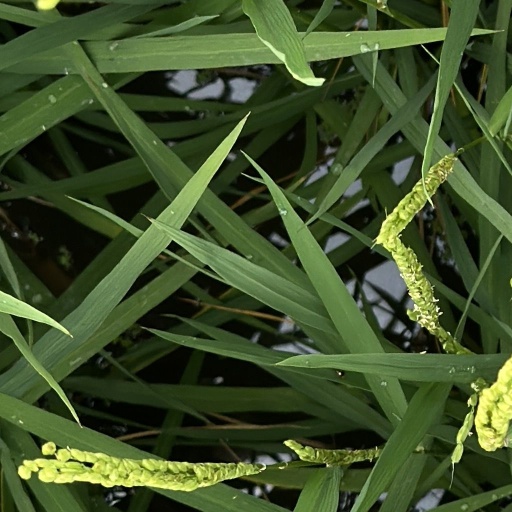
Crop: rice